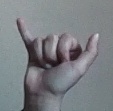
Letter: ya